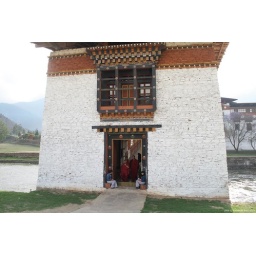
IMG_4823 Tower entry to bridge over Mo Chu river to the Punakha Dzong